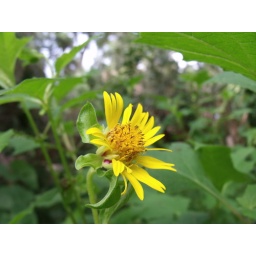
yellow flower in the forest